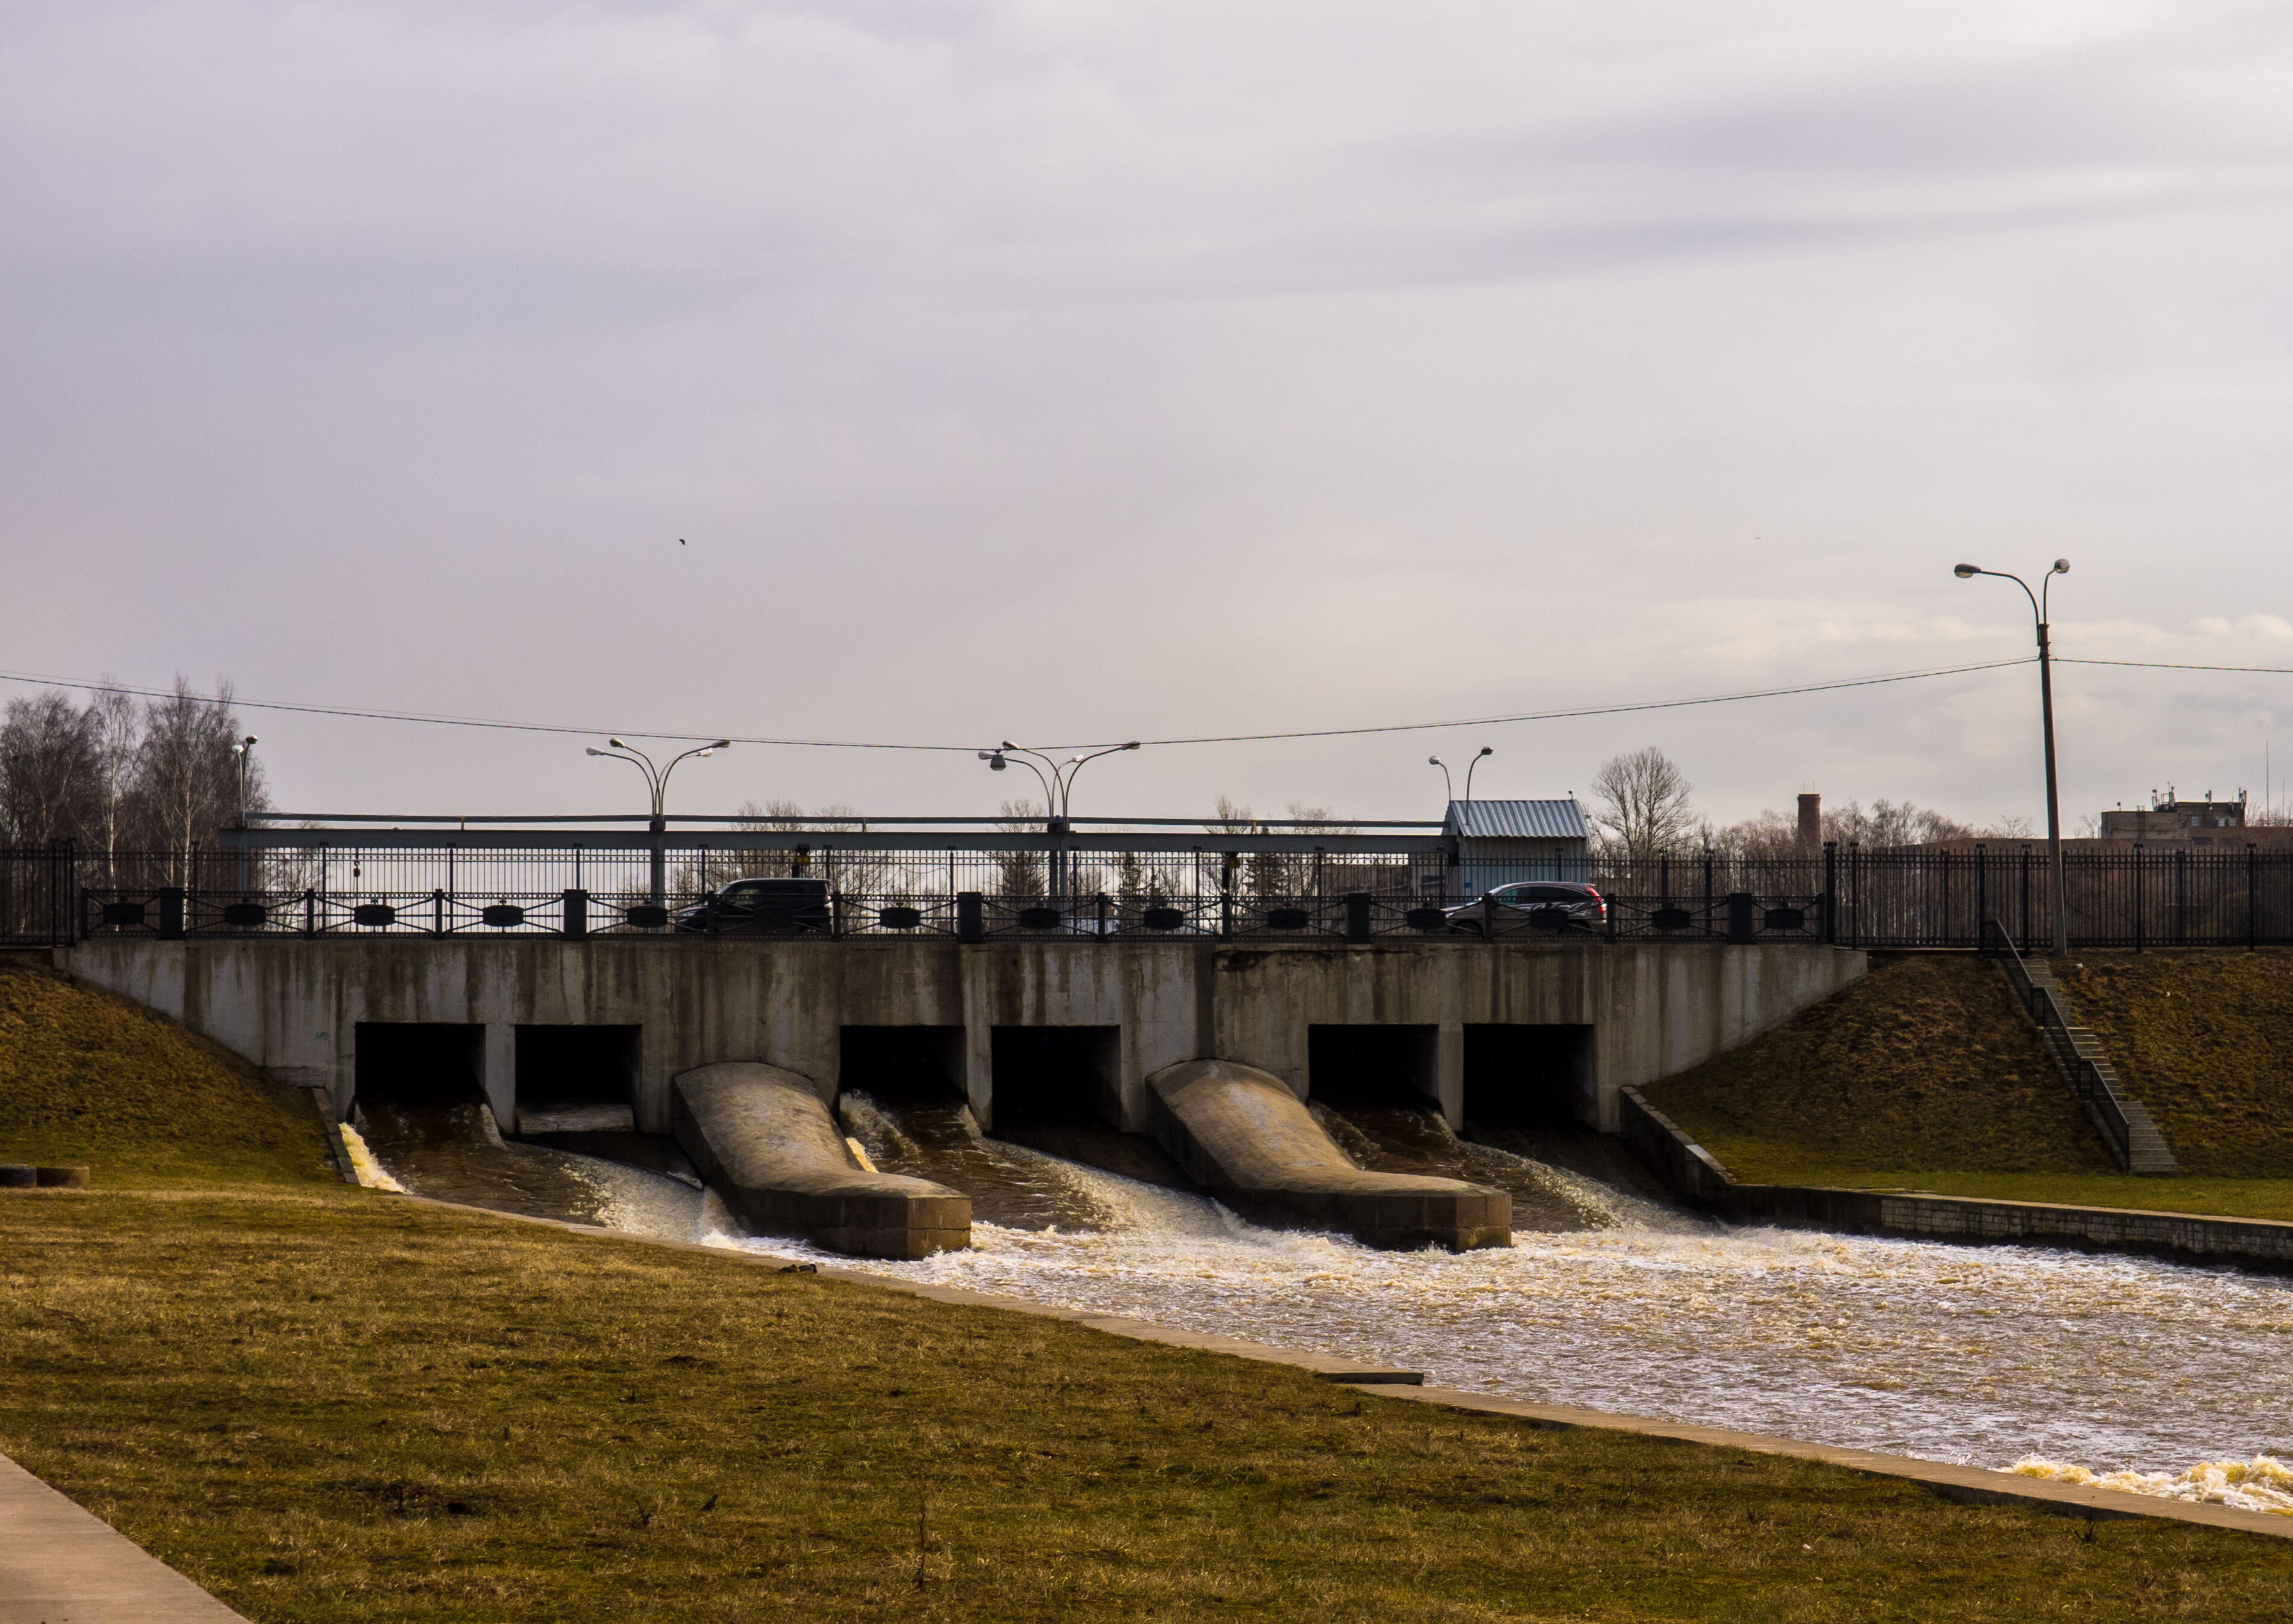
images, sky, cloud, water, water resources, street light, road, composite material, bridge, concrete bridge, concrete, reservoir, tree, dam, nonbuilding structure, overpass, city, beam bridge, girder bridge, landscape, public utility, art, cement, transport, asphalt, road surface